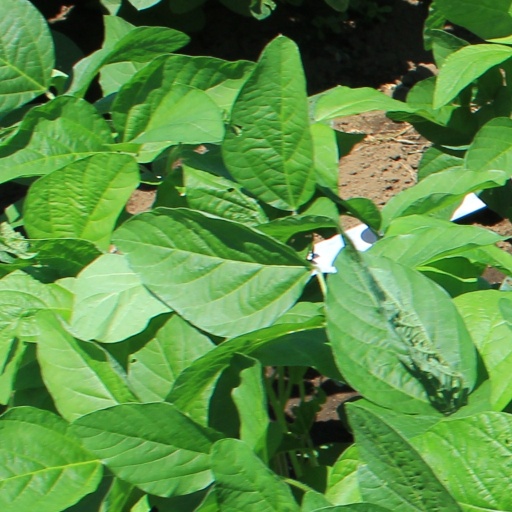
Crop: soybean